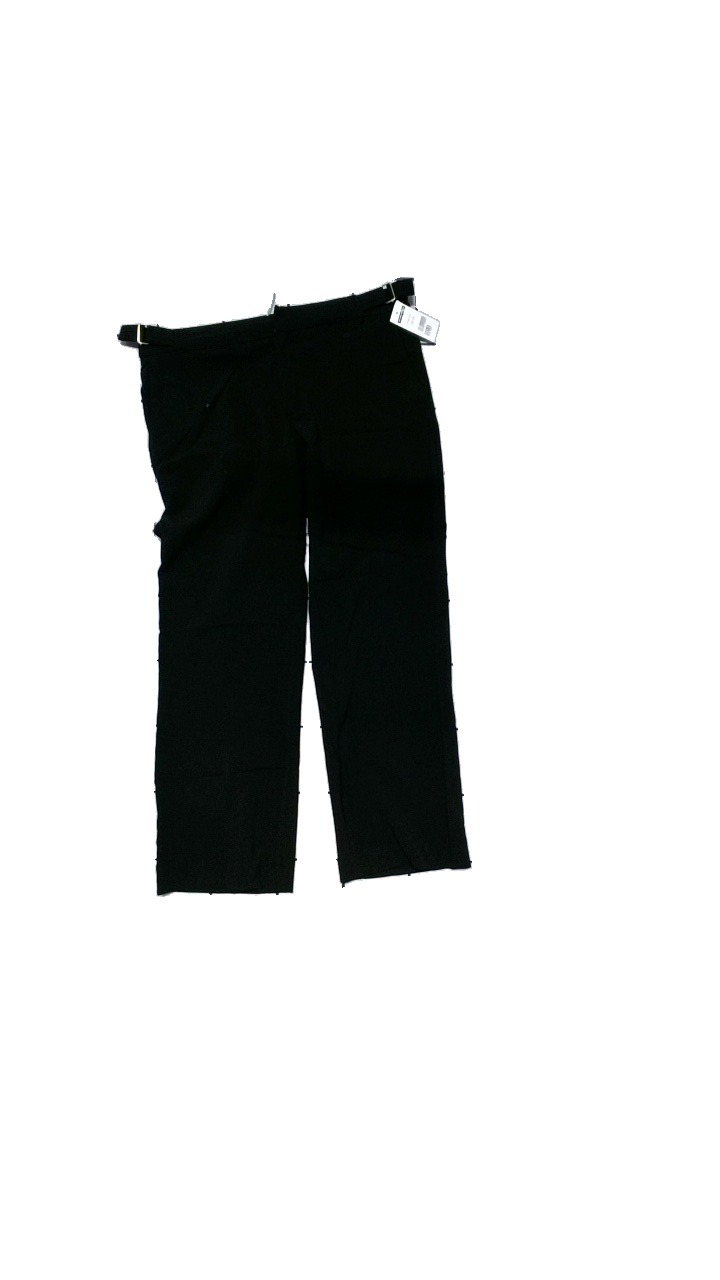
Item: Trousers (Ladies)
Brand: Filippa K
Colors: Black
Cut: Regular, Loose
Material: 60% viscose, 36% wool, 4% lycra
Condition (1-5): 4
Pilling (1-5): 4
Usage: Reuse
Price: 150-250